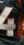
Number: 4